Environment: real
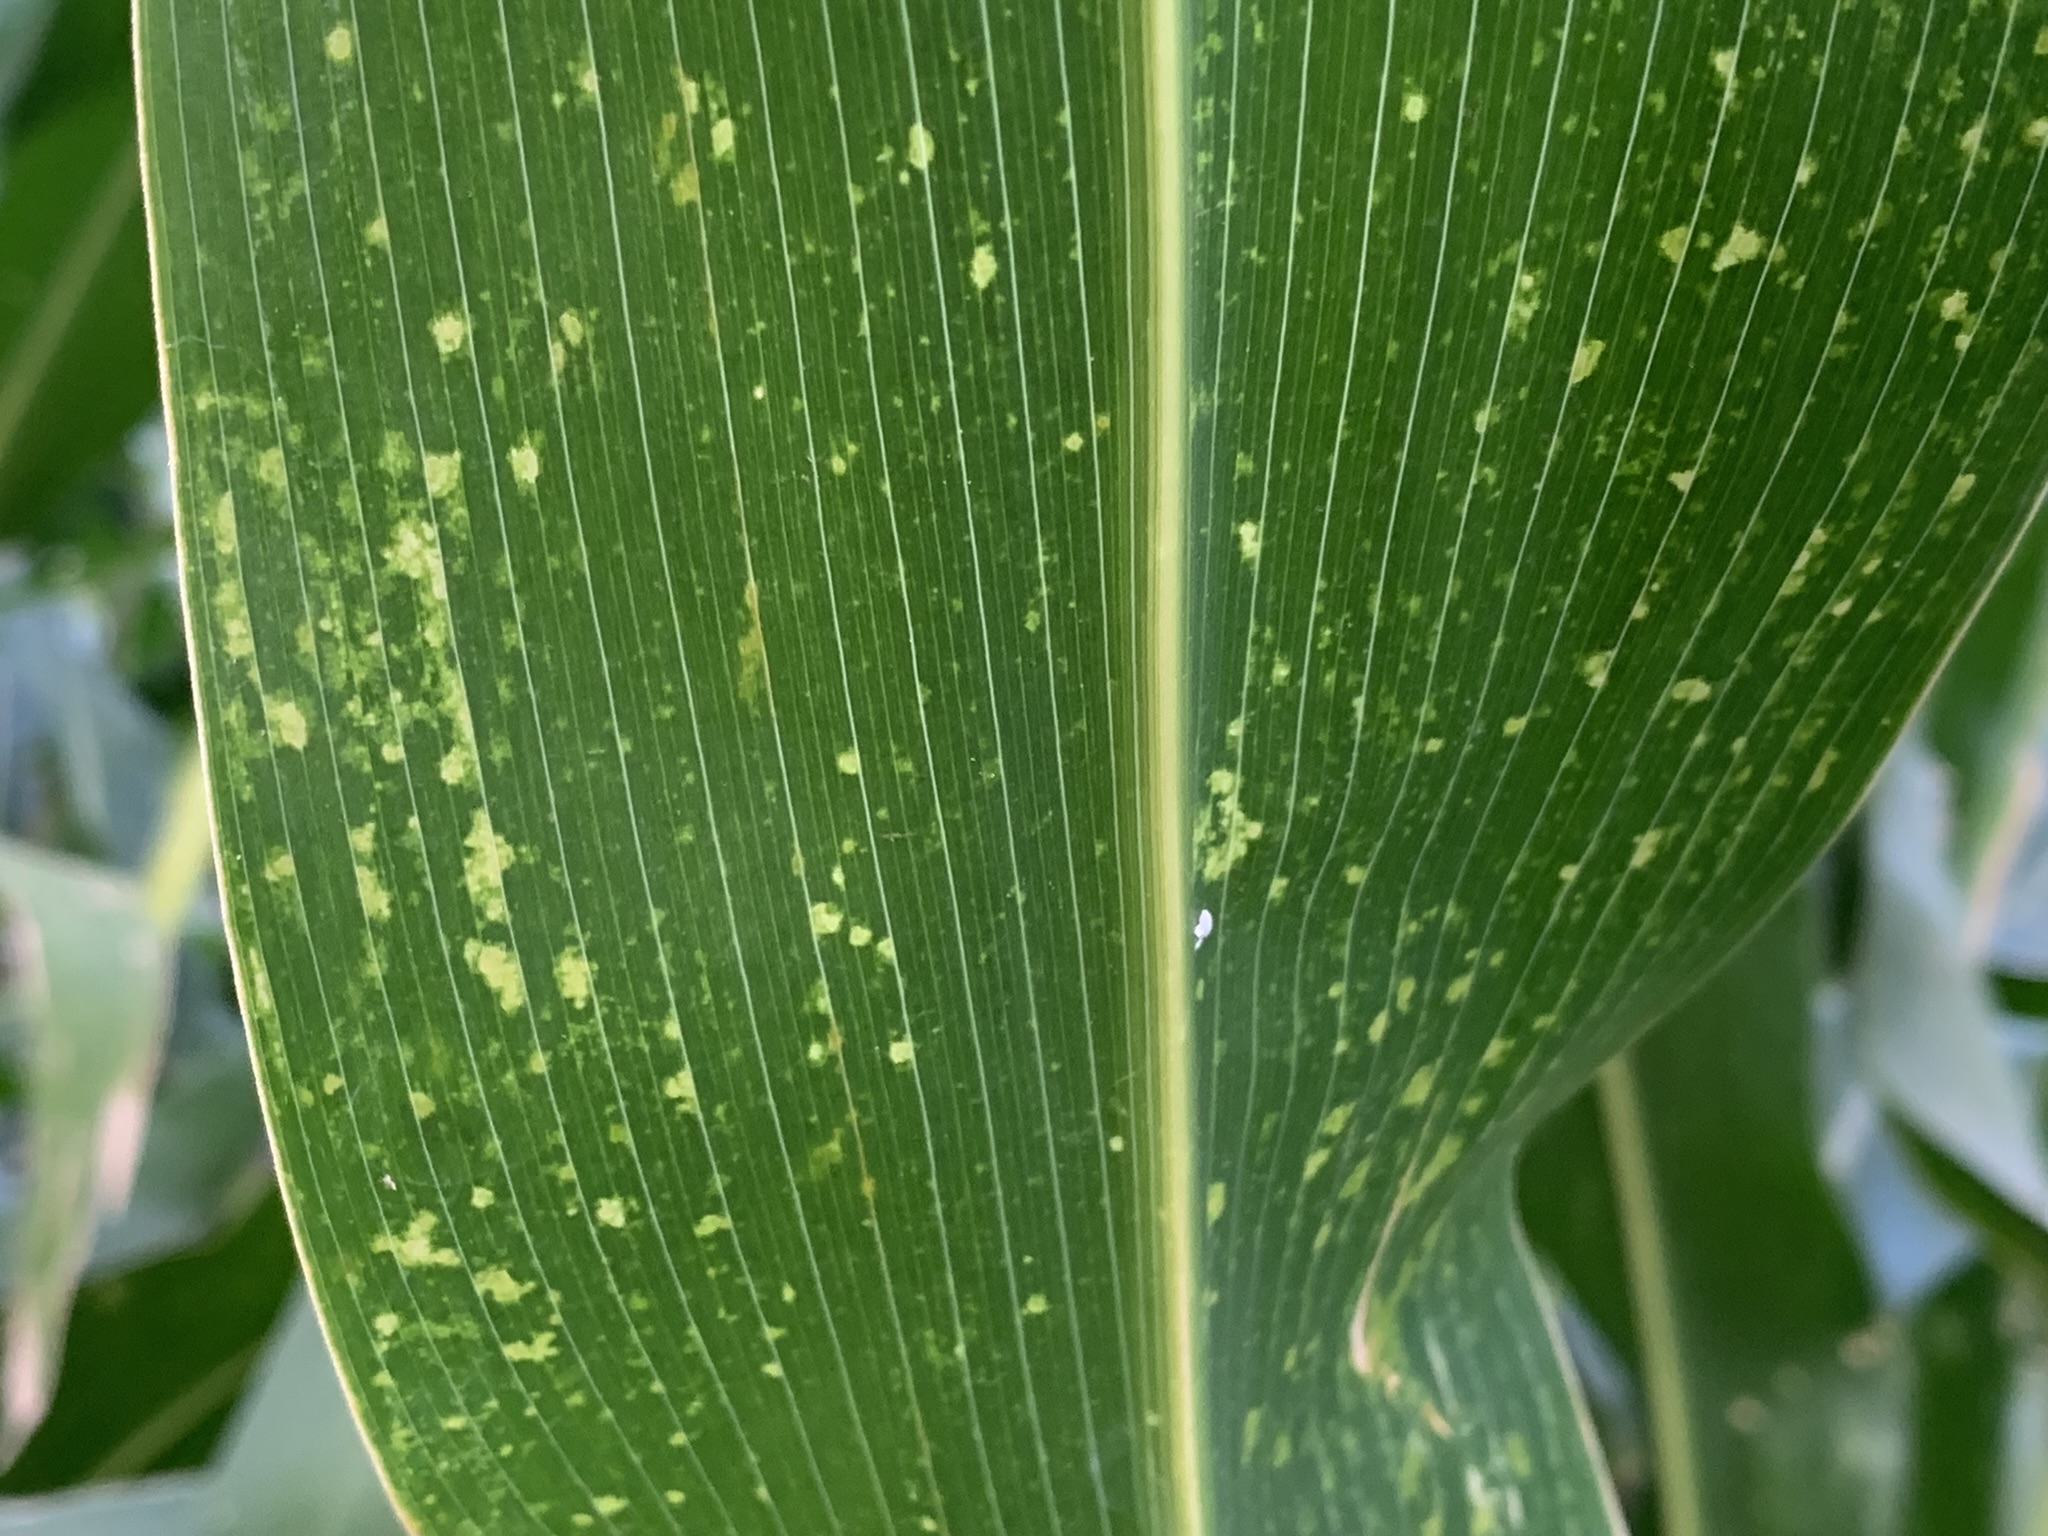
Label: lethal_necrosis